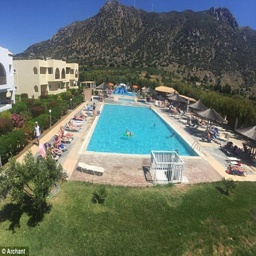
this is the hotel where person stayed before he finally arrived to meet up with his friends